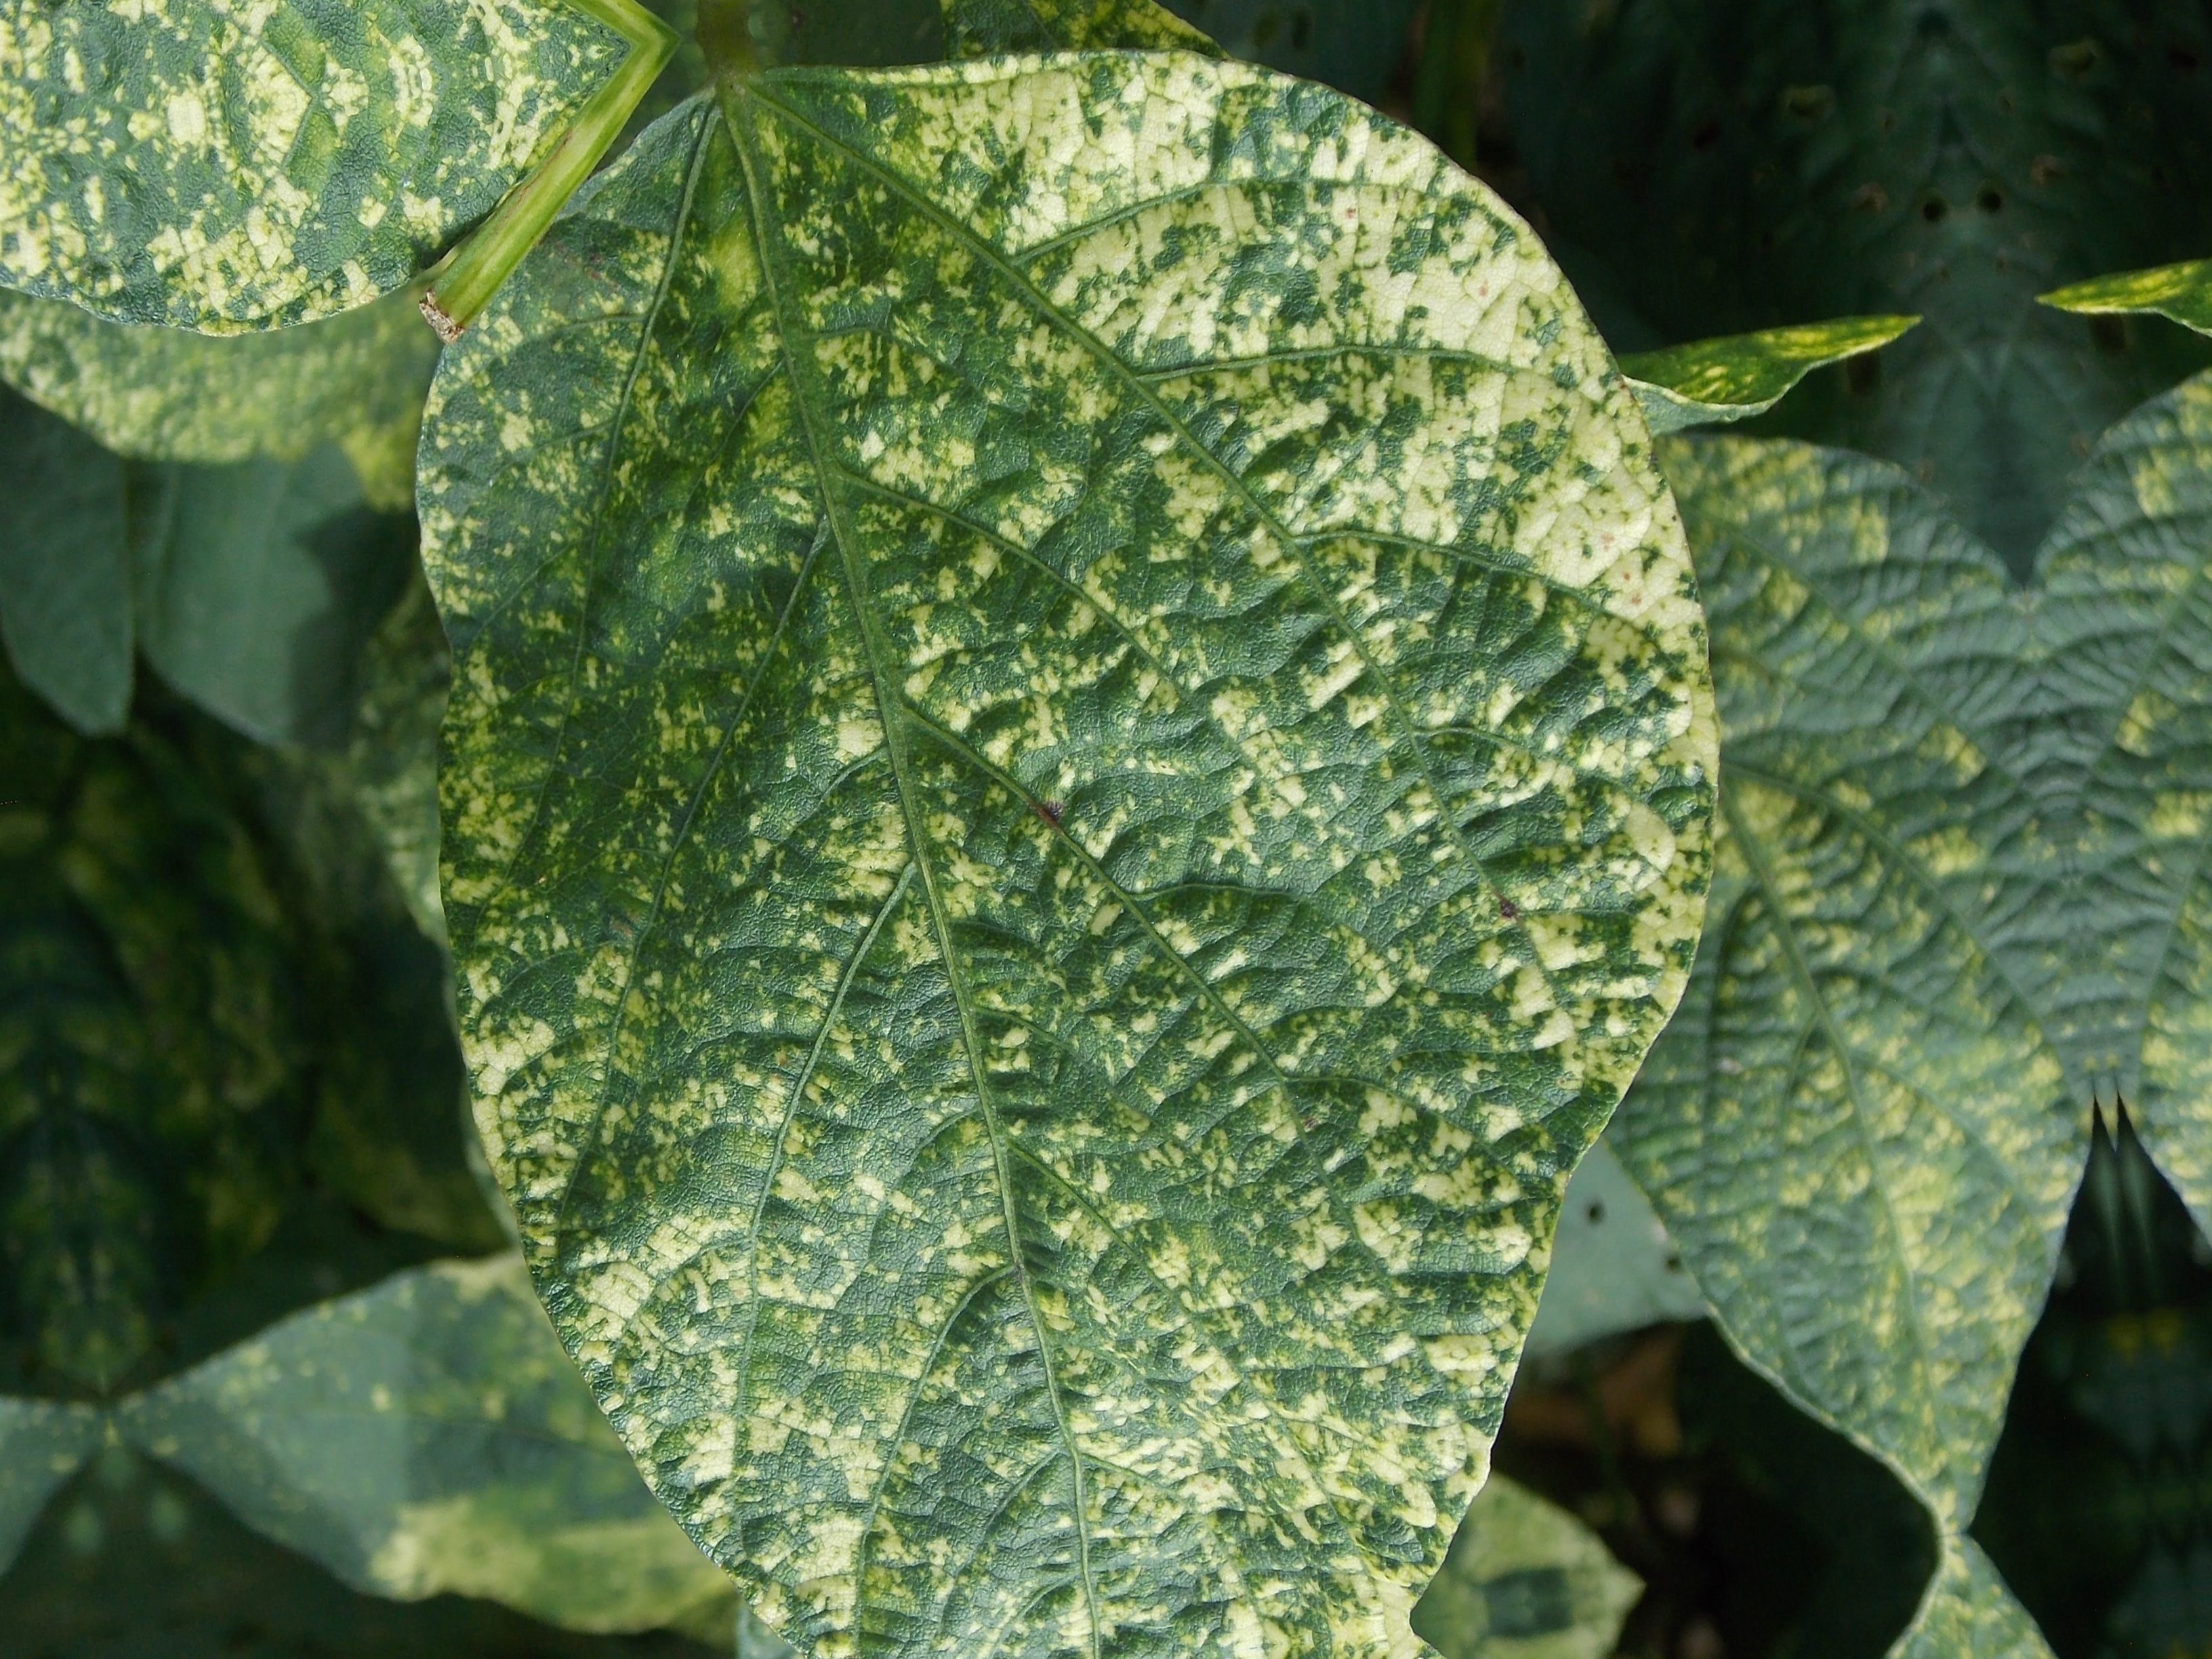
Label: Disease